Melchor Ferrer Dalmau

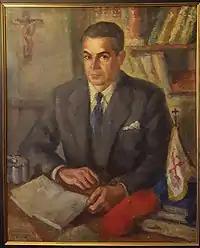
Zamanillo

Shortly after the Nationalist takeover of Jaén Ferrer moved to Seville; the local Carlist daily "" was subject to heavy censorship measures and its head Domingo Tejera ceded management to Ferrer in hope to spare the newspaper. However, the Francoist structures were determined not to tolerate dissenting party titles and "La Unión" closed on 31 December 1939. Ferrer's position went from bad to worse when he refused to join the new state party, Falange Española Tradicionalista, and its syndicate press structures; as a result, in 1941 he got his press license revoked. It is not clear how Ferrer made a living; at unspecified time he assumed teaching duties in the local and at preparatory courses to entry exams to military academies. It is in the early 1940s that he started publishing "Historia del tradicionalismo español", a series which would become the source of income but which also in few years would earn him – still fairly unknown in the Carlist realm across Spain – enormous prestige nationwide.